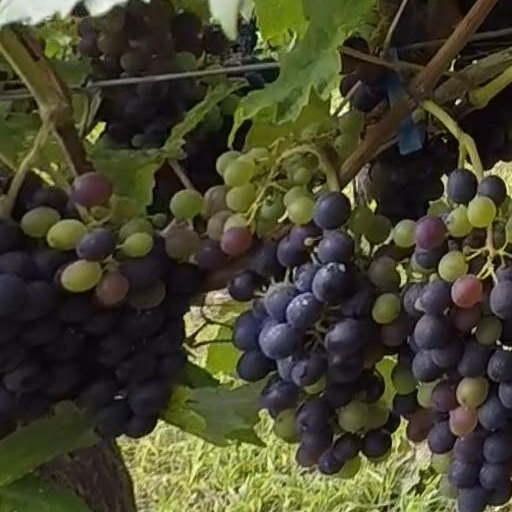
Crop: grape